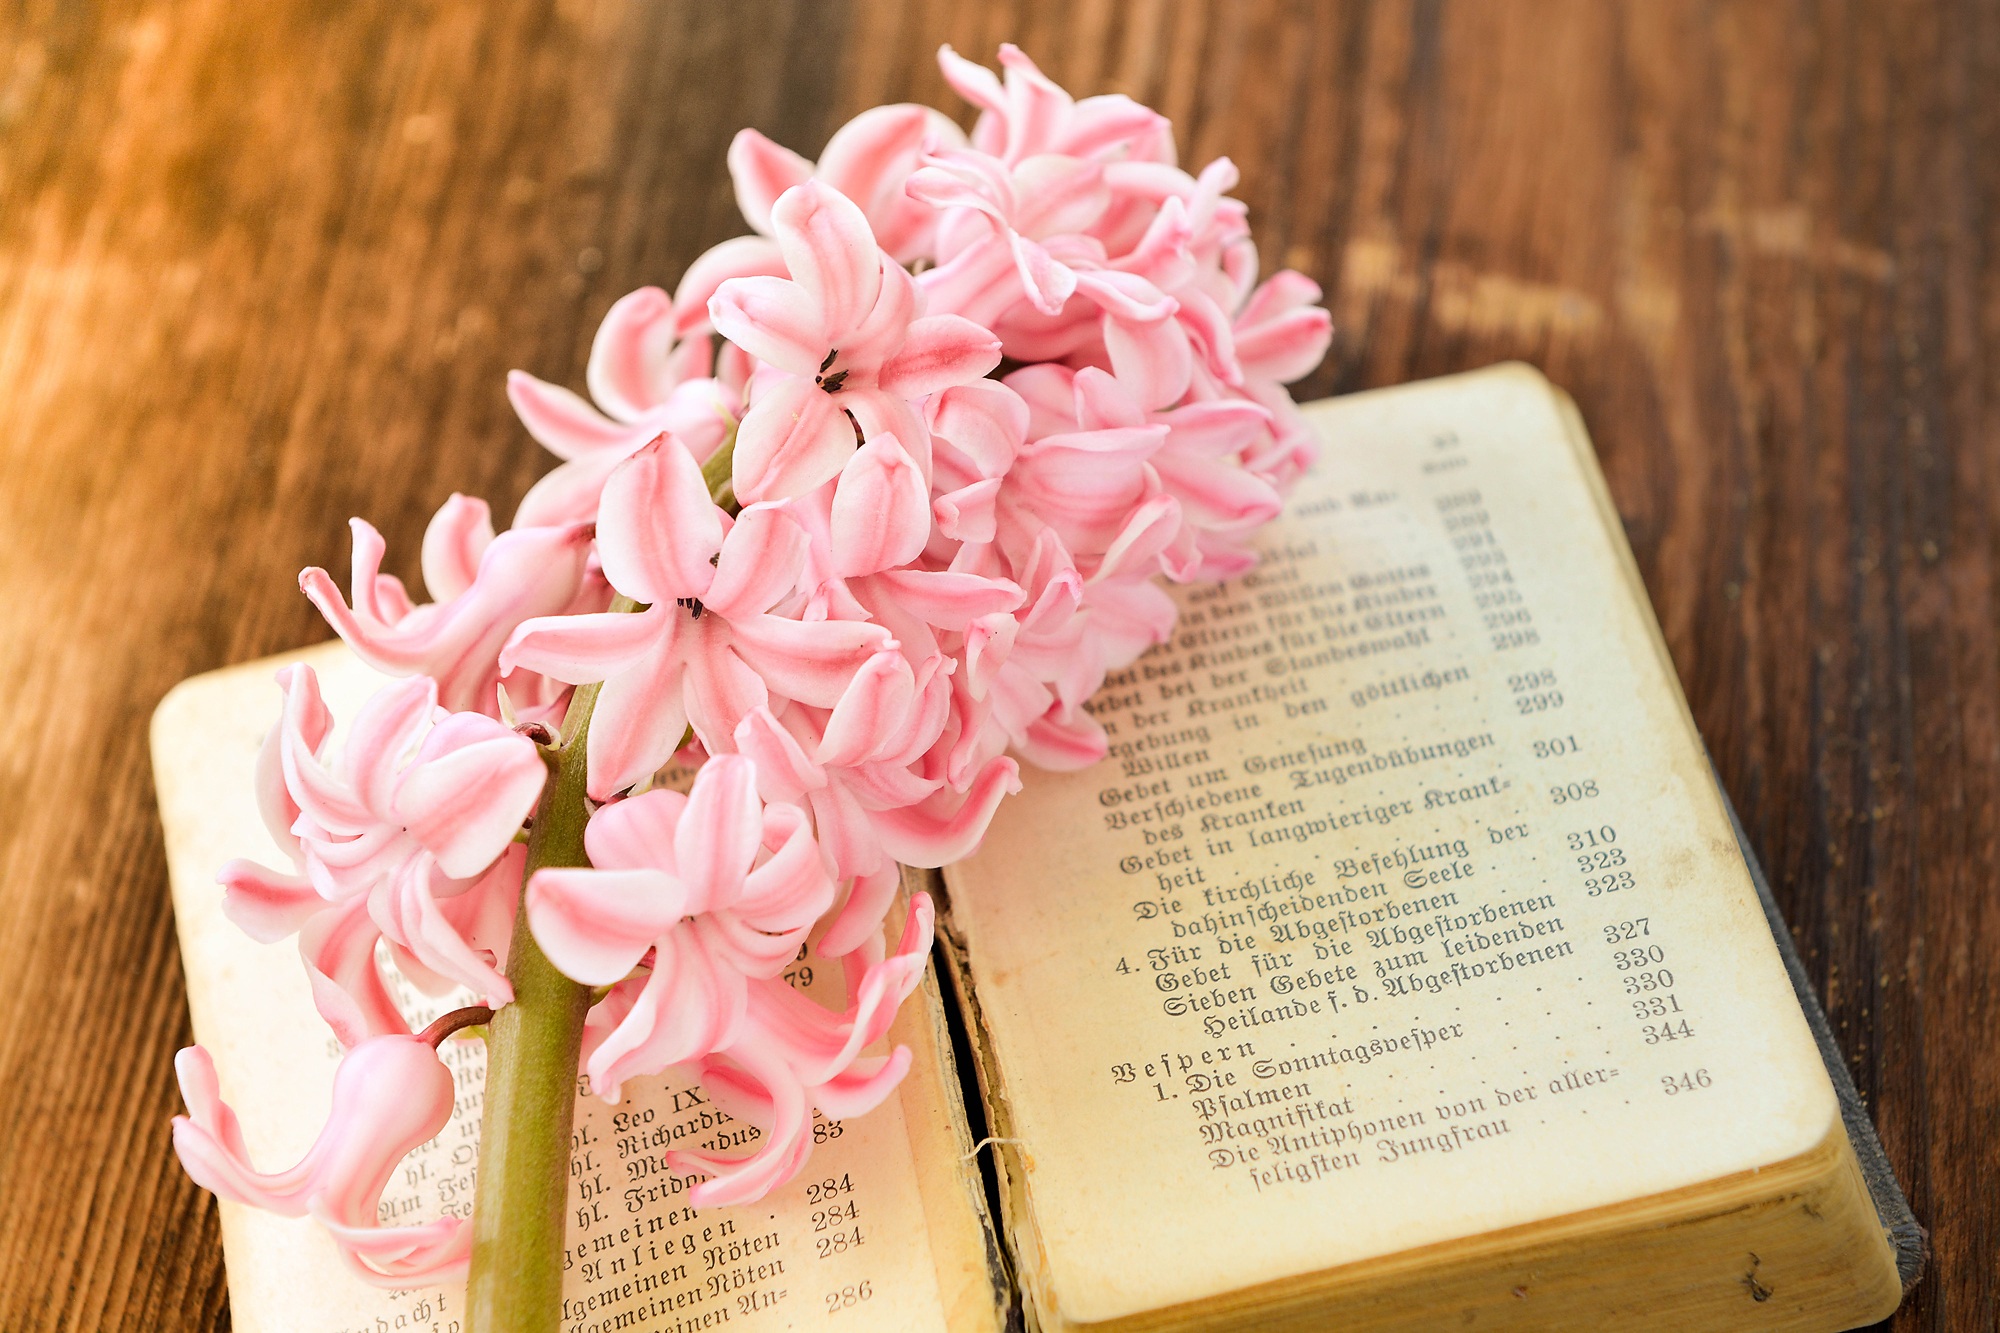
book, wood, flower, petal, pink, close, old book, flowers, book page, fragrant, hyacinth, spring flower, flower bouquet, fragrant flower